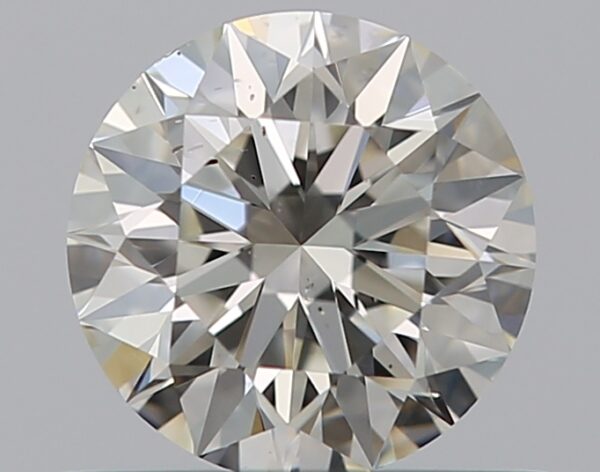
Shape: round
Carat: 0.51
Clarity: SI1
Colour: J
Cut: EX
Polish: EX
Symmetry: EX
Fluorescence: F
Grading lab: GIA
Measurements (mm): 5.1 x 5.12 x 3.2